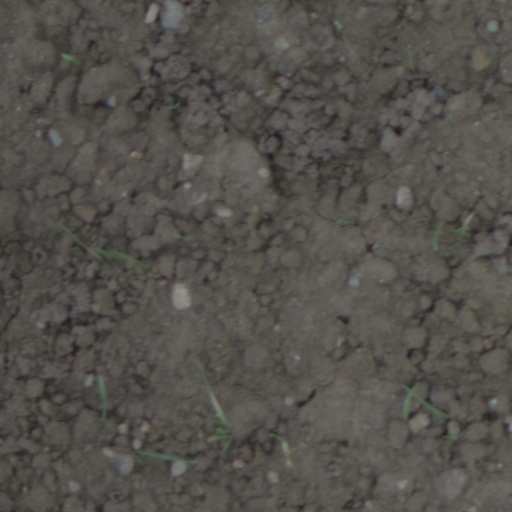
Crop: wheat